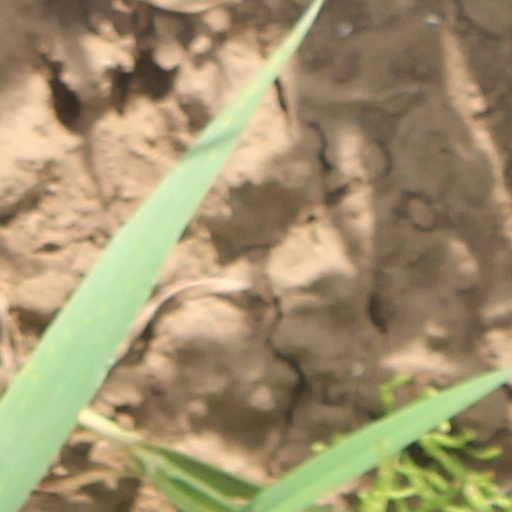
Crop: wheat